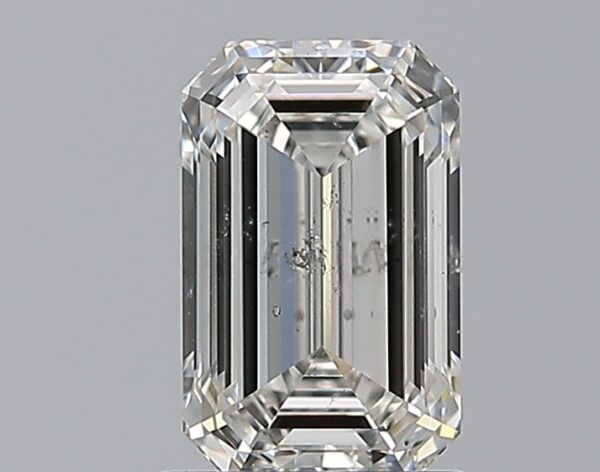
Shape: emerald
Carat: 1.21
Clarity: SI2
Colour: G
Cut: EX
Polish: EX
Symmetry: EX
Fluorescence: N
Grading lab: GIA
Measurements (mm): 7.72 x 4.83 x 3.26